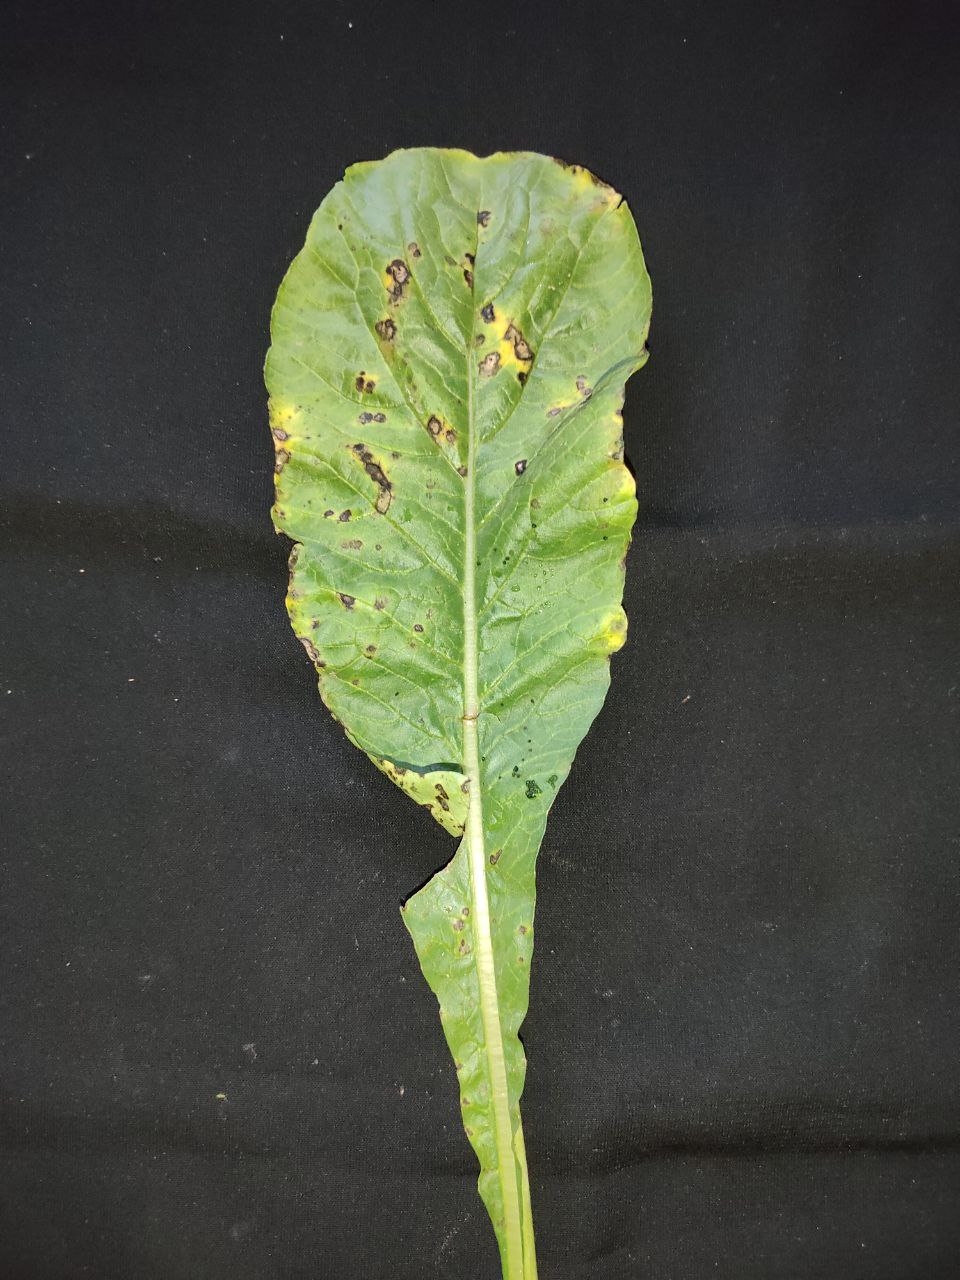
Label: Black leaf spot